Photoconductive atomic force microscopy

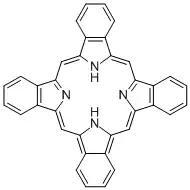
Chemical structure of tetrabenzoporphryin (BP)

A recently developed OPV system based on tetrabenzoporphryin (BP) and either [6,6]-phenyl-C-butyric acid methyl ester (PCBM) is explained in detail as follows. In this study, the precursor to BP (1,4:8,11:15,18:22,25-tetraethano-29H,31H-tetrabenzo[b,g,l,q]porphyrin (CP) solution is applied as the starting film, and was thermally annealed which caused the CP to convert into BP. The BP:fullerene layer serves as the undoped layer within the device. For surface measurements, the undoped layer is rinsed with a few drops of chloroform and spin-dried until the BP network is exposed at the donor/acceptor interface. For bulk heterojunction characterization, an additional fullerene solution is spin-coated onto the undoped layer, a thin layer of lithium fluoride is then deposited followed by either an aluminum or gold cathode which is thermally annealed to the device. The thin layer of lithium fluoride is deposited to help prevent the oxidation of the device. Controlling the thickness of these layers plays a significant role in the generation of the efficiency of the PV cells. Typically, the thickness of the active layers is usually smaller than 100 nm to produce photocurrents. This dependence on layer thickness is due to the probability that an electron is able to travel distances on the order of exciton diffusion length within the applied electric field. Many of the organic semiconductors used in the PV devices are sensitive to water and oxygen. This is due to the likelihood of photo-oxidation which can occur when exposed to these conditions. While the top metal contact can prevent some of this, many studies are either performed in an inert atmosphere such as nitrogen, or under ultra-high vacuum (UHV).